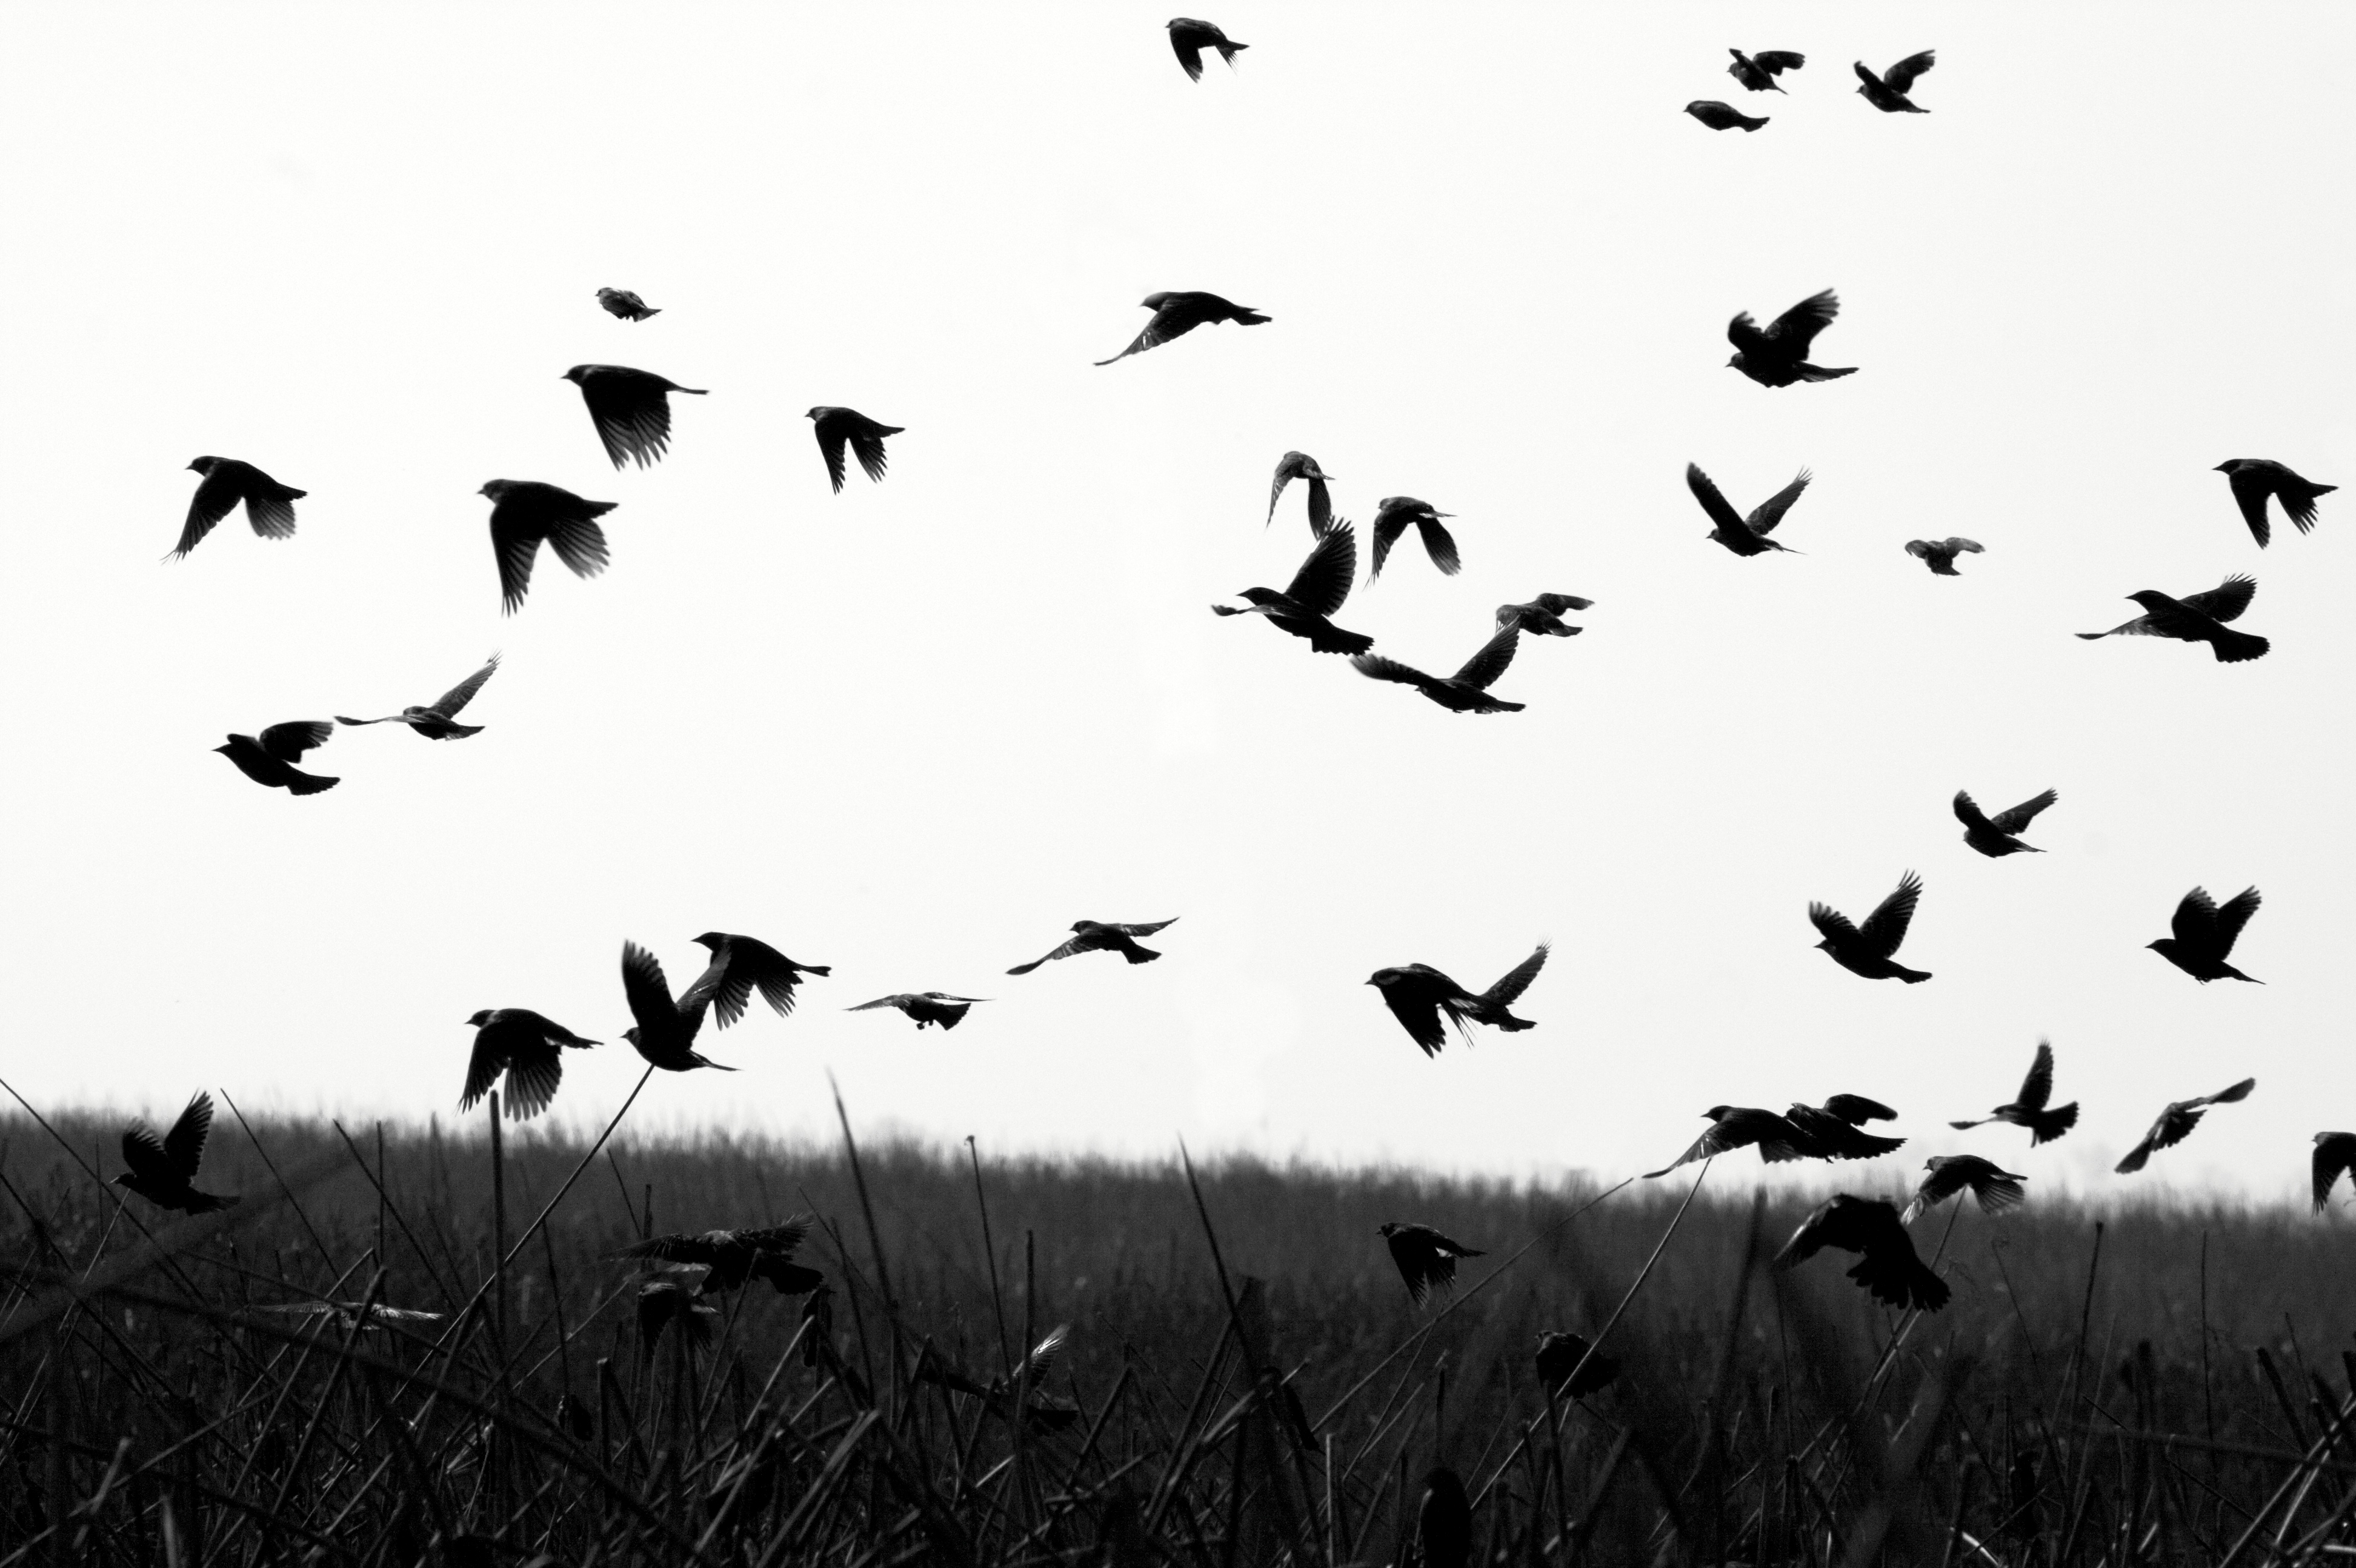
silhouette, bird, wing, black and white, flock, monochrome, fauna, crane, yolowetlands, bird migration, monochrome photography, perching bird, animal migration, crane like bird